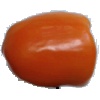
Label: Pepper Orange 1